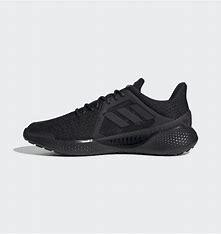
Brand: adidas
Model: Climacool Vent